Litsitsirupa Private Nature Reserve

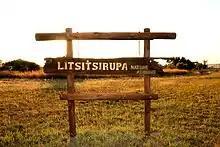
Litsitsirupa Private Nature Reserve Entrance (2019)

The Litsitsirupa Private Nature Reserve is a nature reserve north-east of Pretoria. Fences of 13 former farms were removed to develop a park where wild animals may freely move on an area of approximately . It includes zebra, impala, kudu, blue wildebeest, giraffe, and more.